Movimiento Judío por los Derechos Humanos

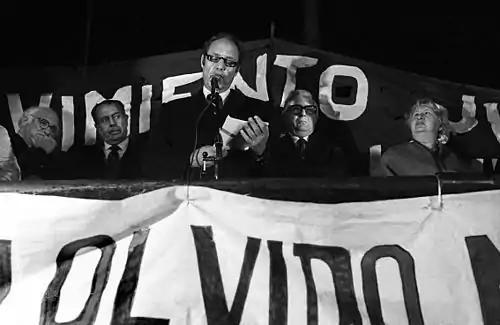
Jacobo Timmerman, Alfredo Bravo, Marshall Meyer and Renée Epelbaum on April 25, 1984 at a commemoration of the 41st anniversary of the Warsaw Ghetto Uprising against the Nazis, convened by the Movimiento Judío por los Derechos Humanos

The first public action of the MJDH was to participate in a march protesting an attempt by the military to pass an amnesty law for themselves in August 1983. This march was a success, and as a result, an independent MJDH rally was planned for October 1983 at the Obelisco de Buenos Aires. DAIA attempted to stop the rally, claiming it was antisemitic and criticizing speakers Hebe de Bonafini and Adolfo Pérez Esquivel, but thousands of people attended. The slogan of the rally was "Contra el Antisemitismo" ("Against Antisemitism").